Malayalis

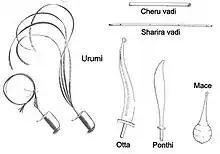
Common weapons used as part of Kalaripayatt

Malayalis celebrate a variety of festivals, namely Onam, Vishu, Deepavali, and Christmas.